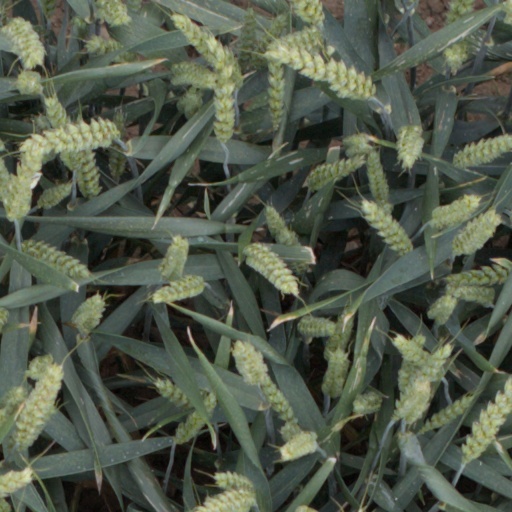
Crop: wheat